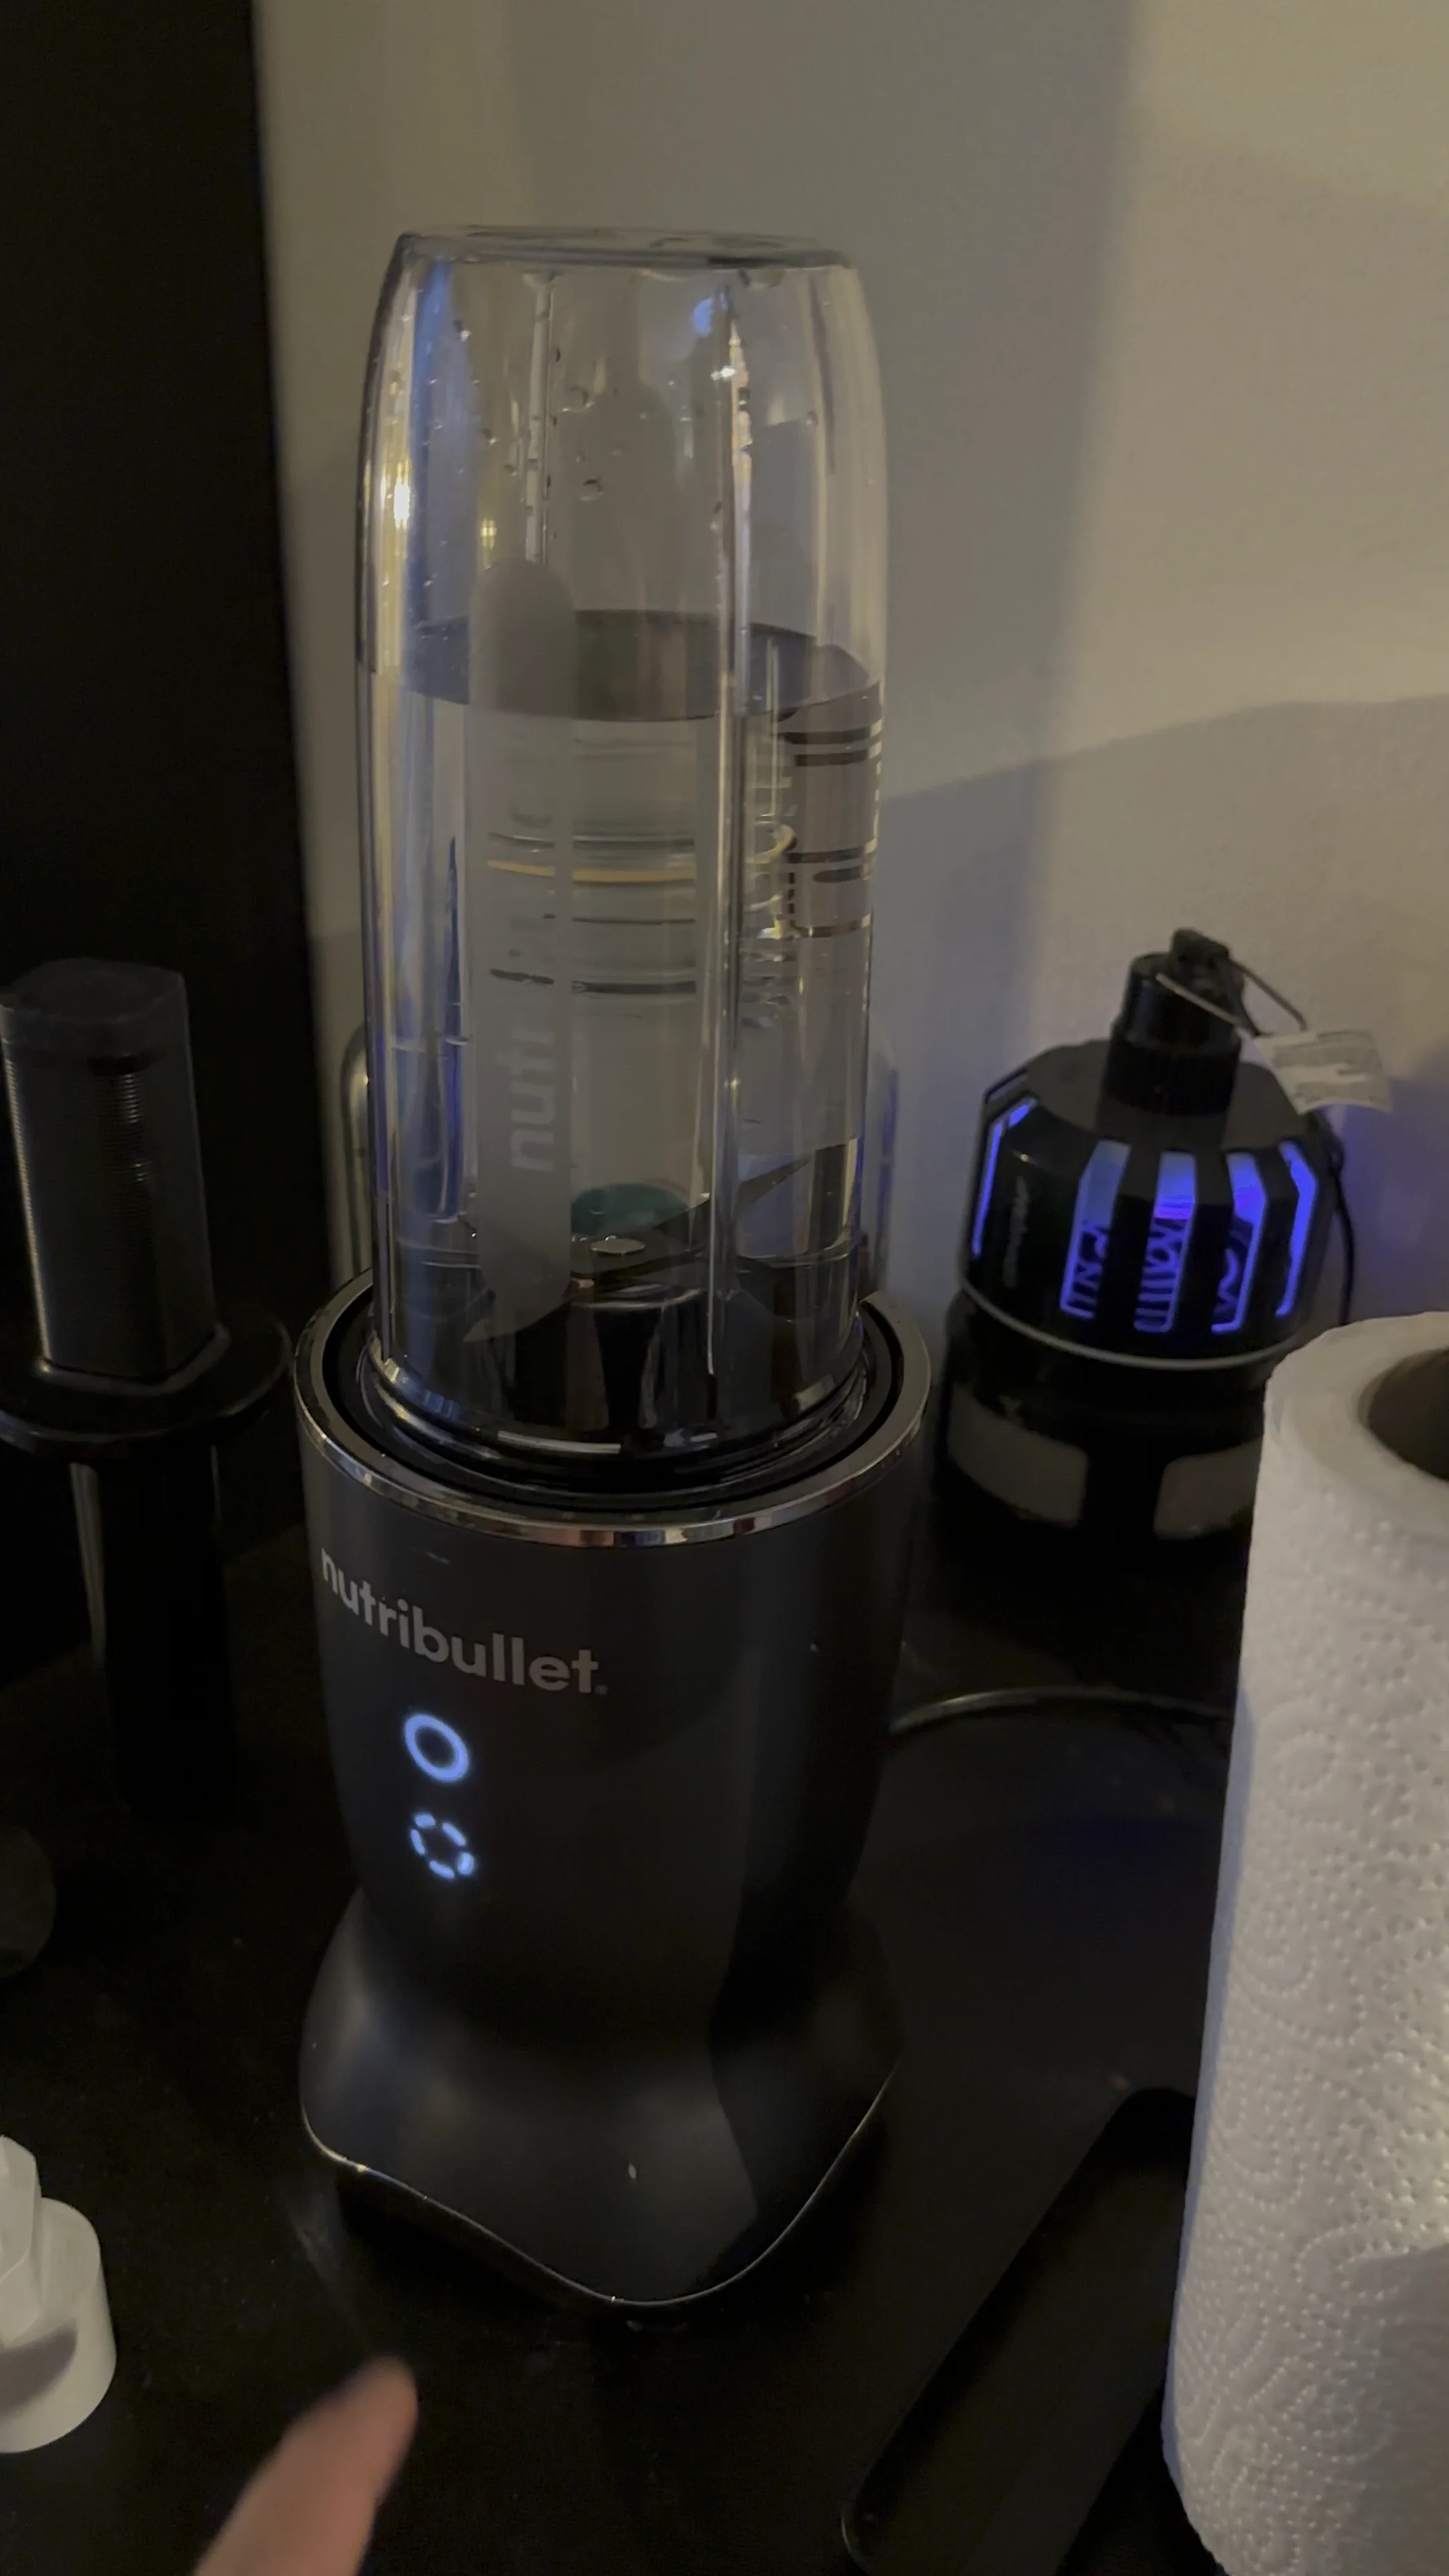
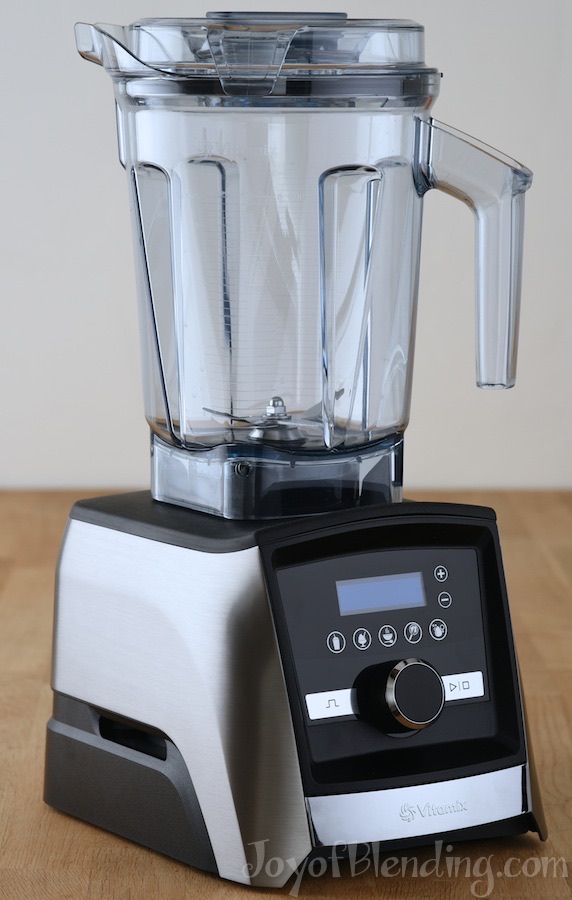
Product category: items_blender
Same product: no